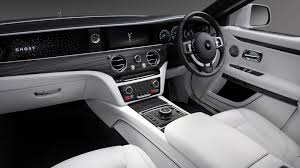
Label: noambulance